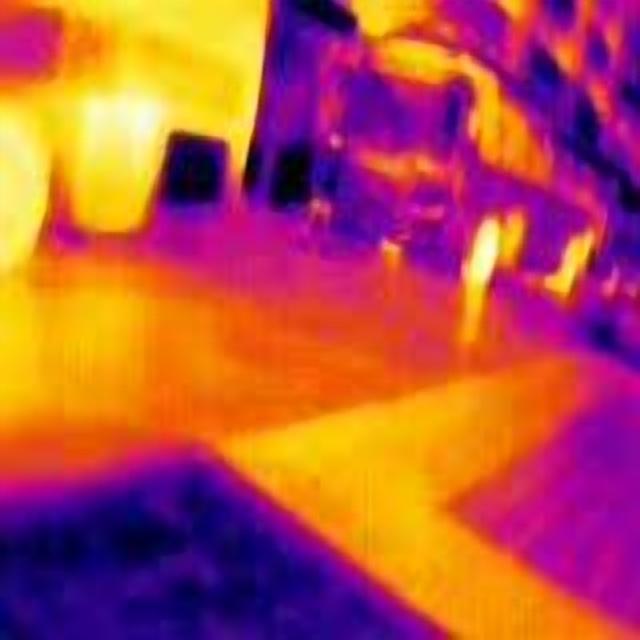
Detected objects:
label: person